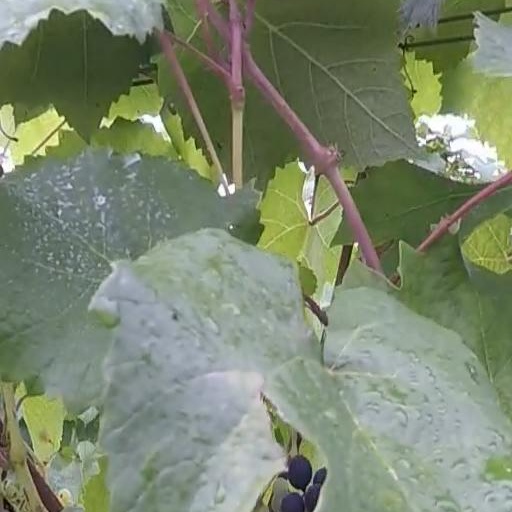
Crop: grape